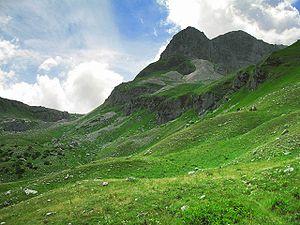
L'Apennin central est la subdivision de la chaîne des Apennins située au cœur de la péninsule en Italie centrale. Il est relié à l'Apennin septentrional dont il est séparé, au nord, par les cols de la Bocca Serriola et de la Bocca Trabaria, et à l'Apennin méridional qui le prolonge, au sud, par le col de la Bocca di Forlì.
Cet article recense les parcs nationaux d'Italie.
Le Monte Meta est un sommet s'élevant à 2 242 mètres d'altitude à la limite entre les régions italiennes des Abruzzes et du Latium, dans les Apennins. Son versant sud-est abrite un tripoint constituant le point culminant de la région du Molise, à environ 2 185 mètres d'altitude.